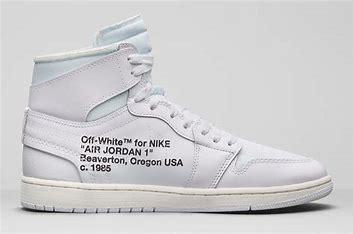
Brand: Jordan
Model: Off-White